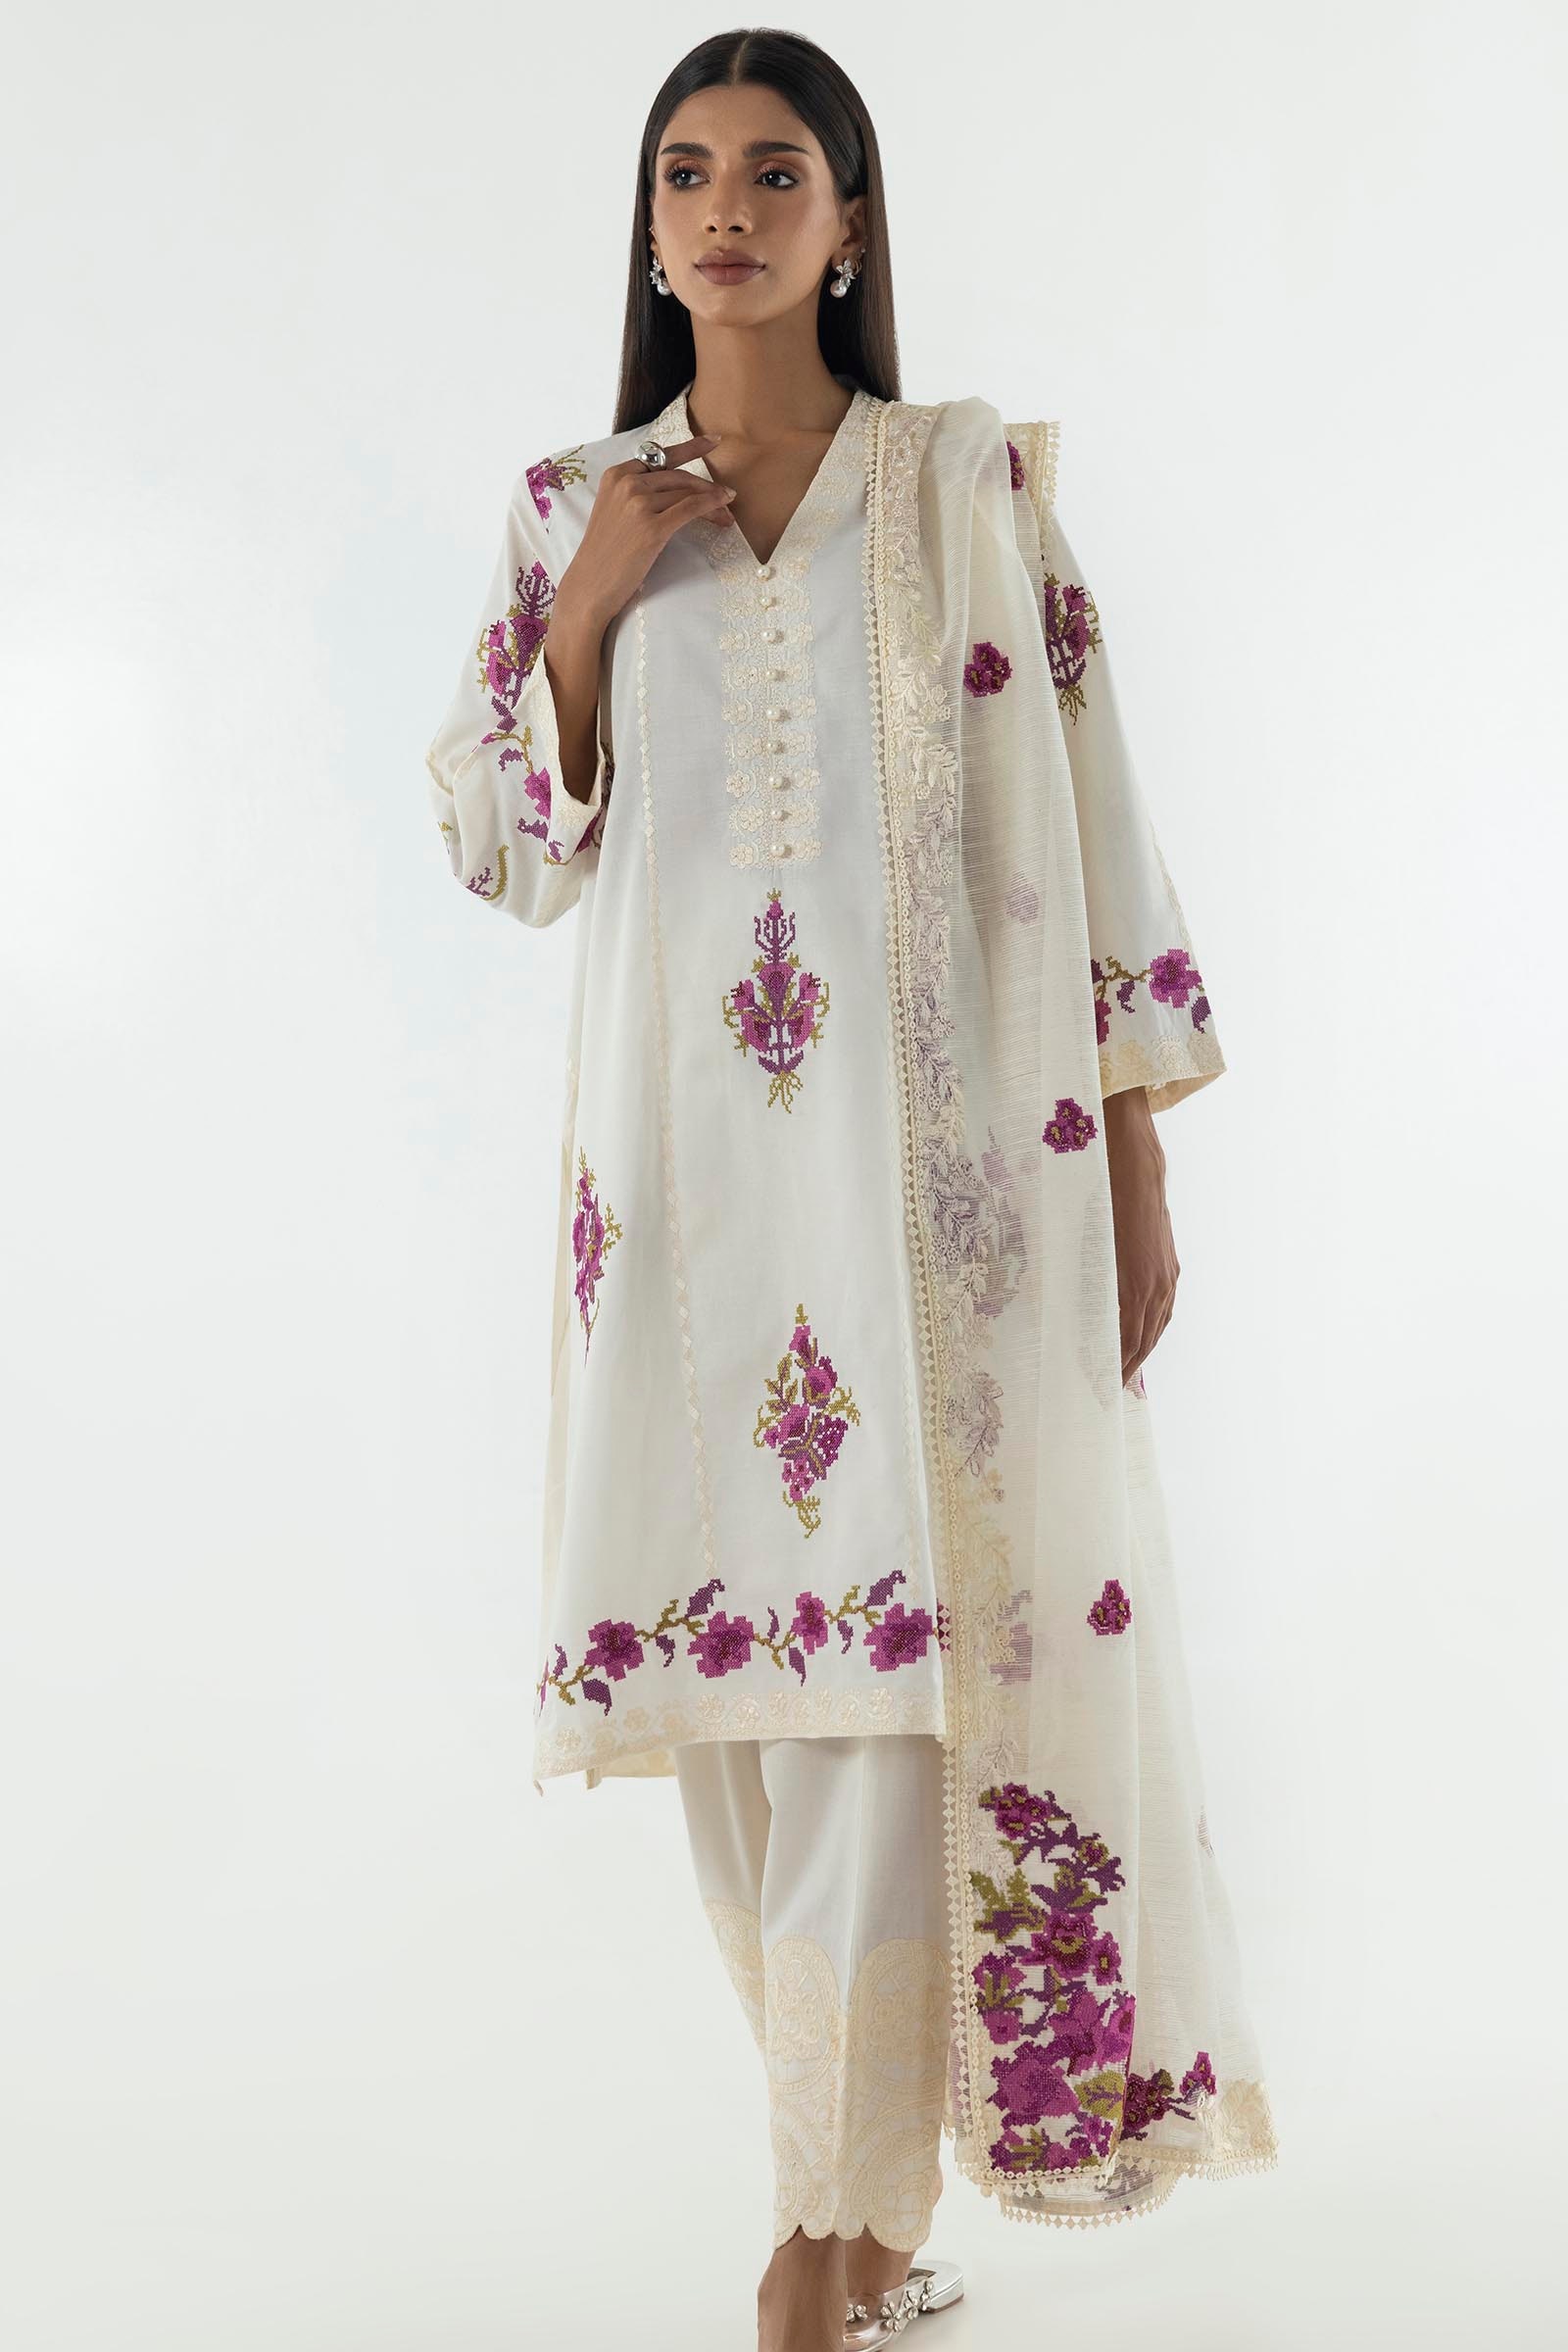
ivory embroidered salwar suit